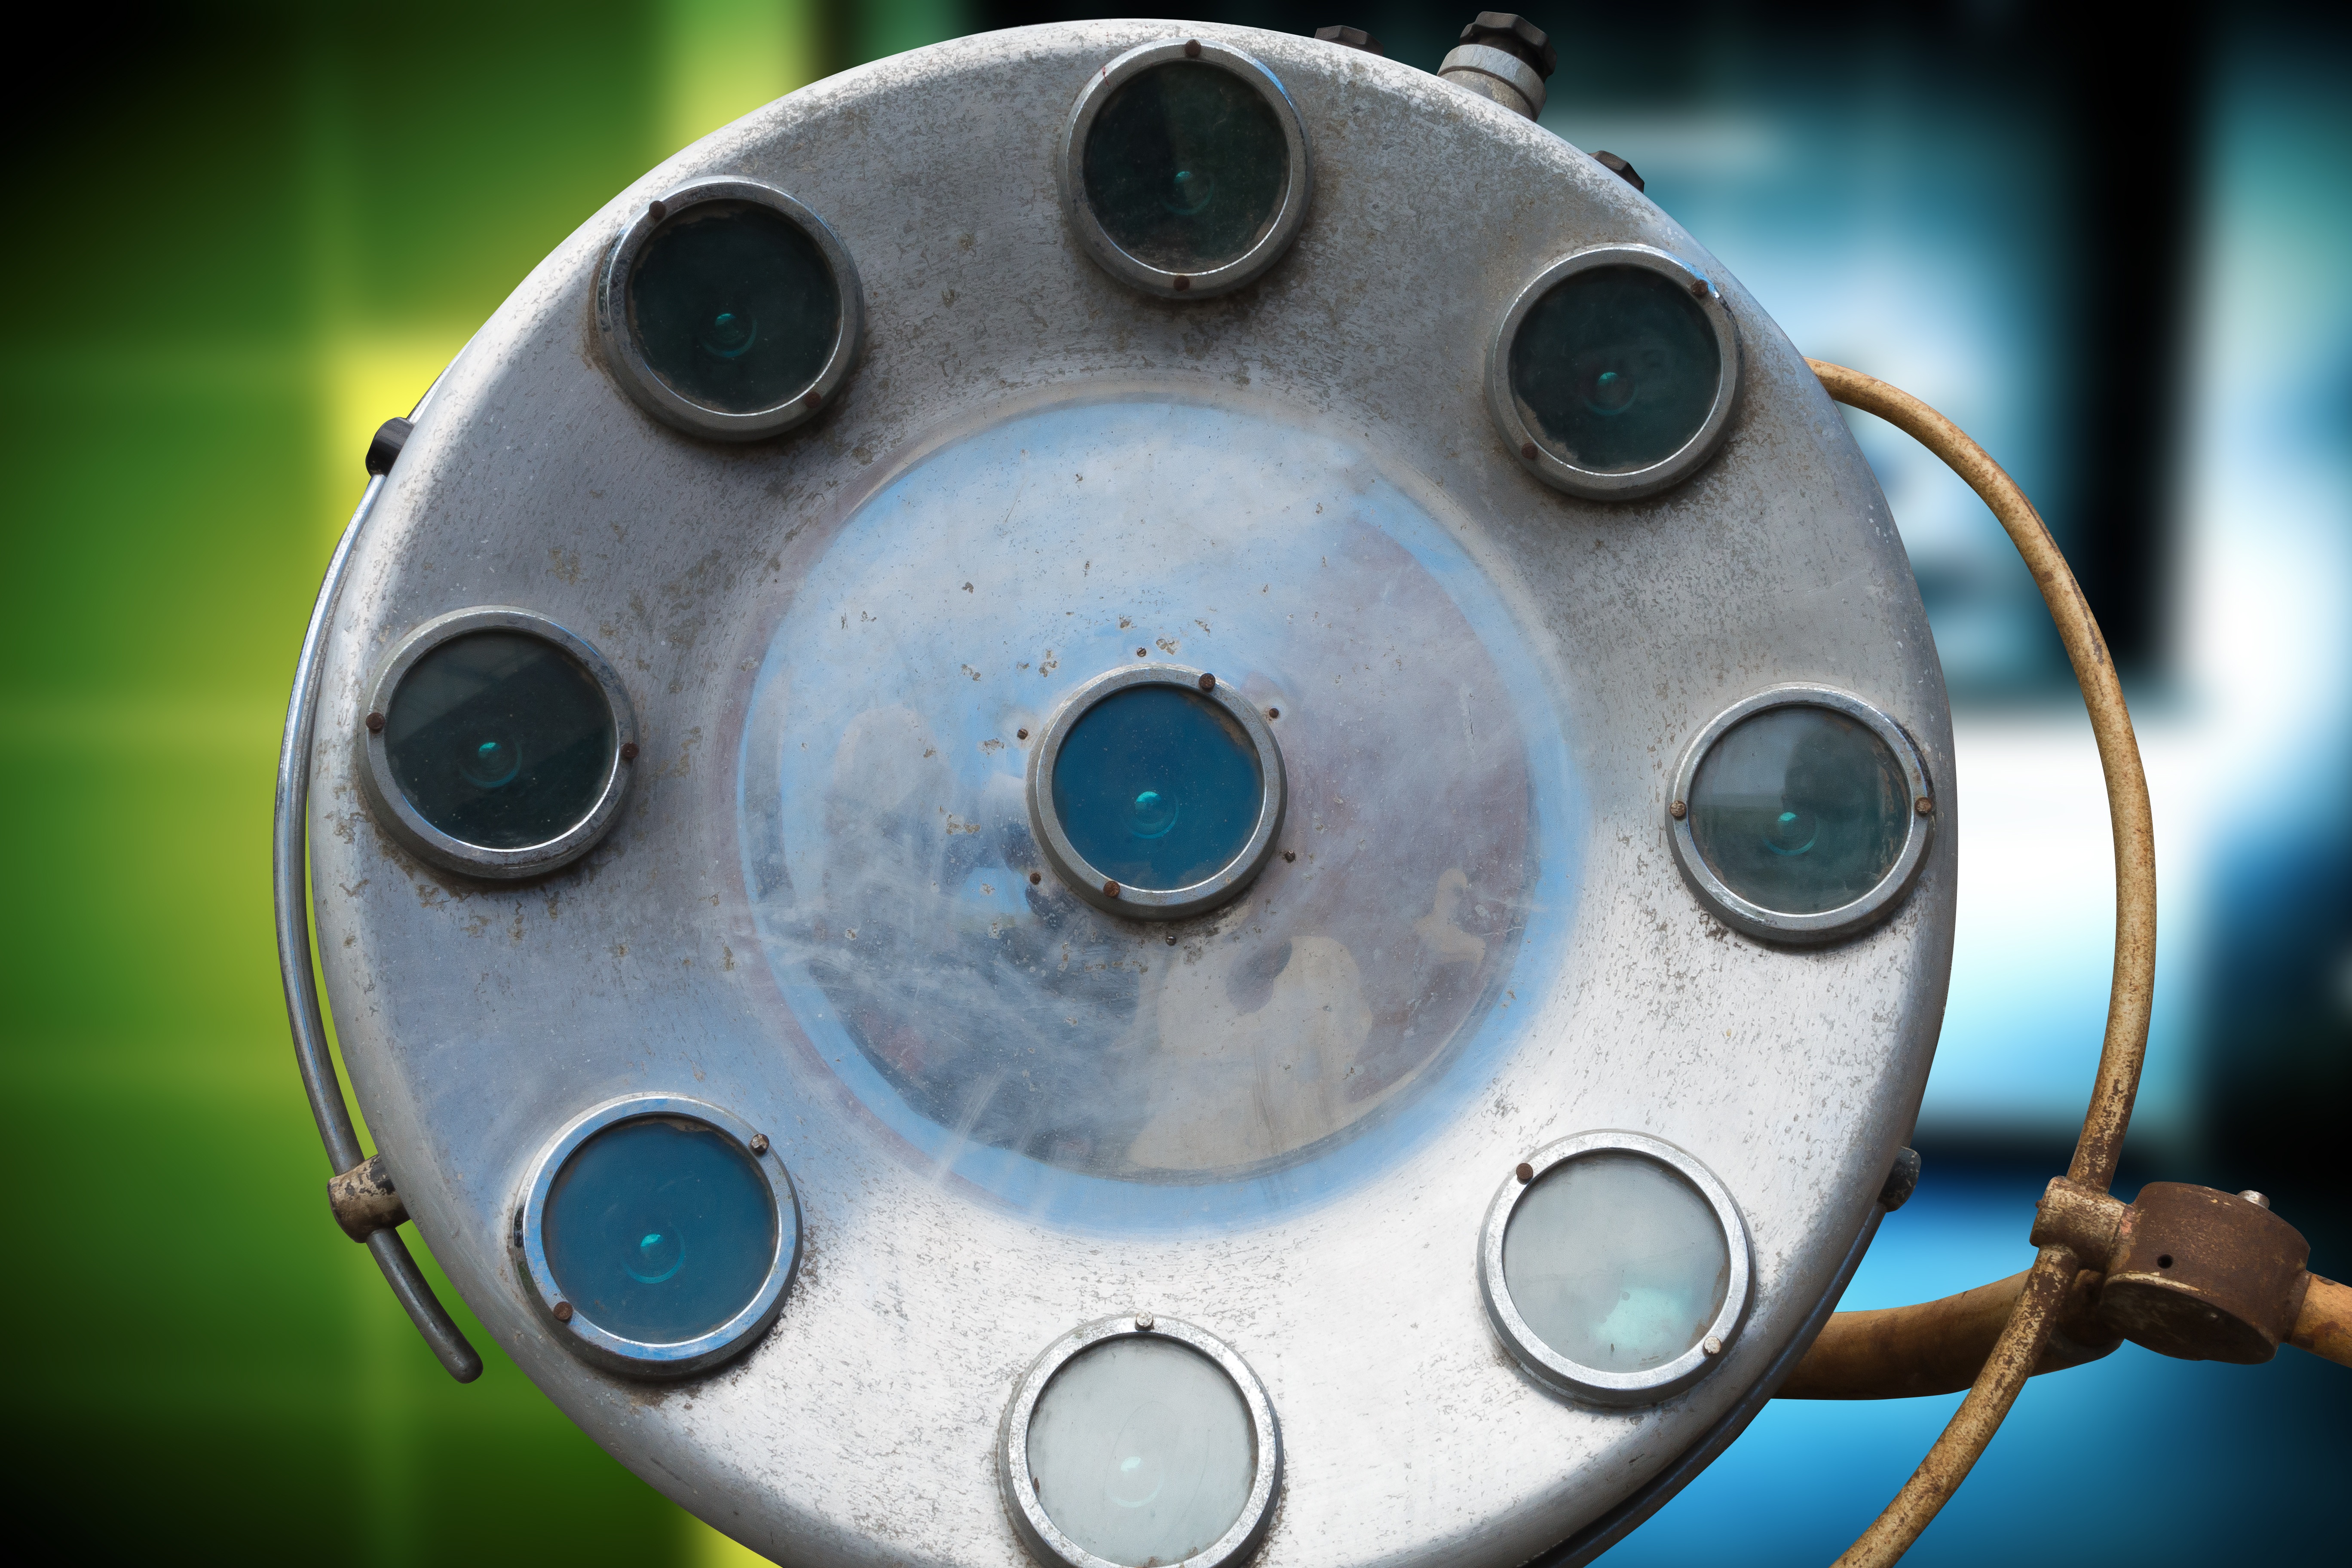
vintage, antique, wheel, retro, old, machine, nostalgia, blue, steering wheel, rim, hospital, doctor, ward, surgery, retro look, operation, out of date, operating room, op, op lamp